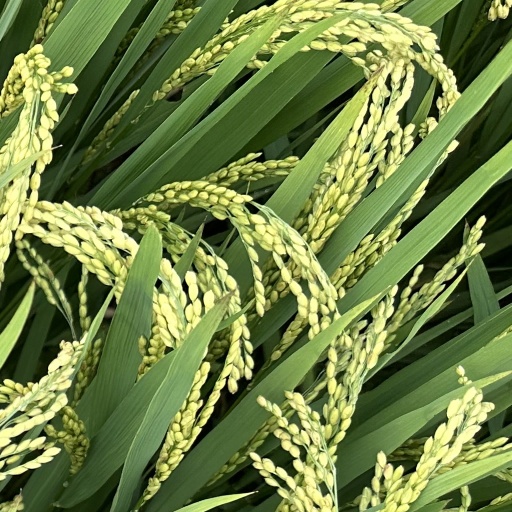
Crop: rice